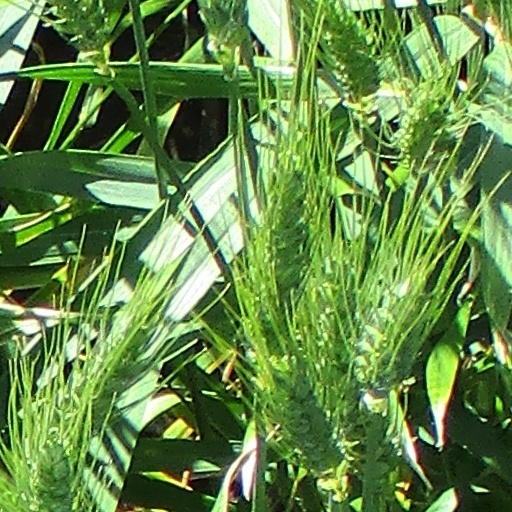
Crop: wheat